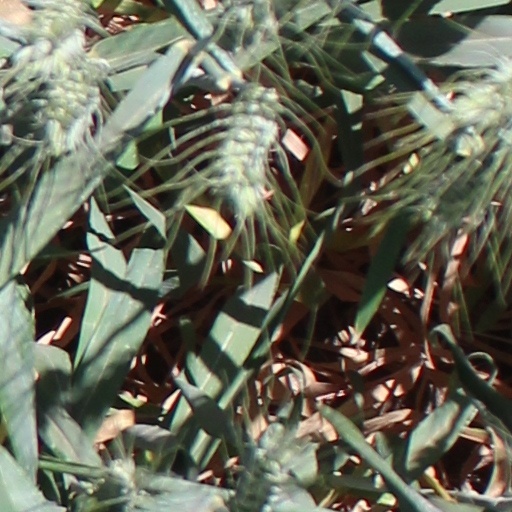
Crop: wheat